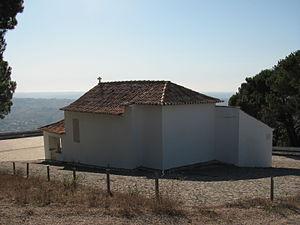
Photographie de la chapelle de la Dame du Mont (capela da Senhora do Monte), Cortes, Leiria, Portugal. Vue arrière, prise depuis la route.
La serra da Senhora do Monte, parfois appelée simplement Senhora do Monte, est un massif montagneux portugais du district de Leiria, dans le Pinhal littoral, dans la région Centre. Elle est située à l'extrême nord du massif calcaire de l'Estrémadure qui englobe également les serras de Aire et Candeeiros. La serra da Senhora do Monte, qui doit son nom actuel à l'ermitage médiéval de Nossa Senhora do Monte construit à flanc de montagne, correspond d'un point de vue administratif à une partie du massif restée hors du parc naturel, qui s'étend au sud de la freguesia de Cortes. Elle est située dans le prolongement du plateau de São Mamede et de la serra de Aire. Elle est communément considérée comme une subdivision géographique de la serra de Aire, et elle marque l'extrémité du massif calcaire de l'Estrémadure. Elle est plus récente que la serra de Aire, dans la mesure où elle date du Jurassique supérieur, tandis que la serra de Aire s'est formée au Jurassique moyen. Son écosystème et ses paysages diffèrent pour cette raison sensiblement.